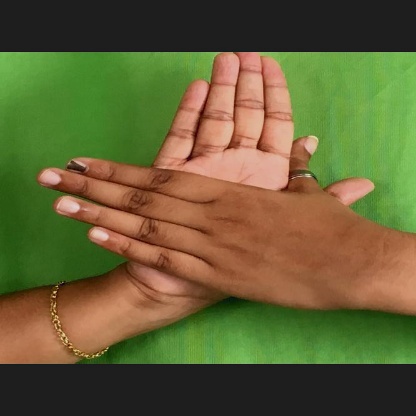
Mudra: Chakra